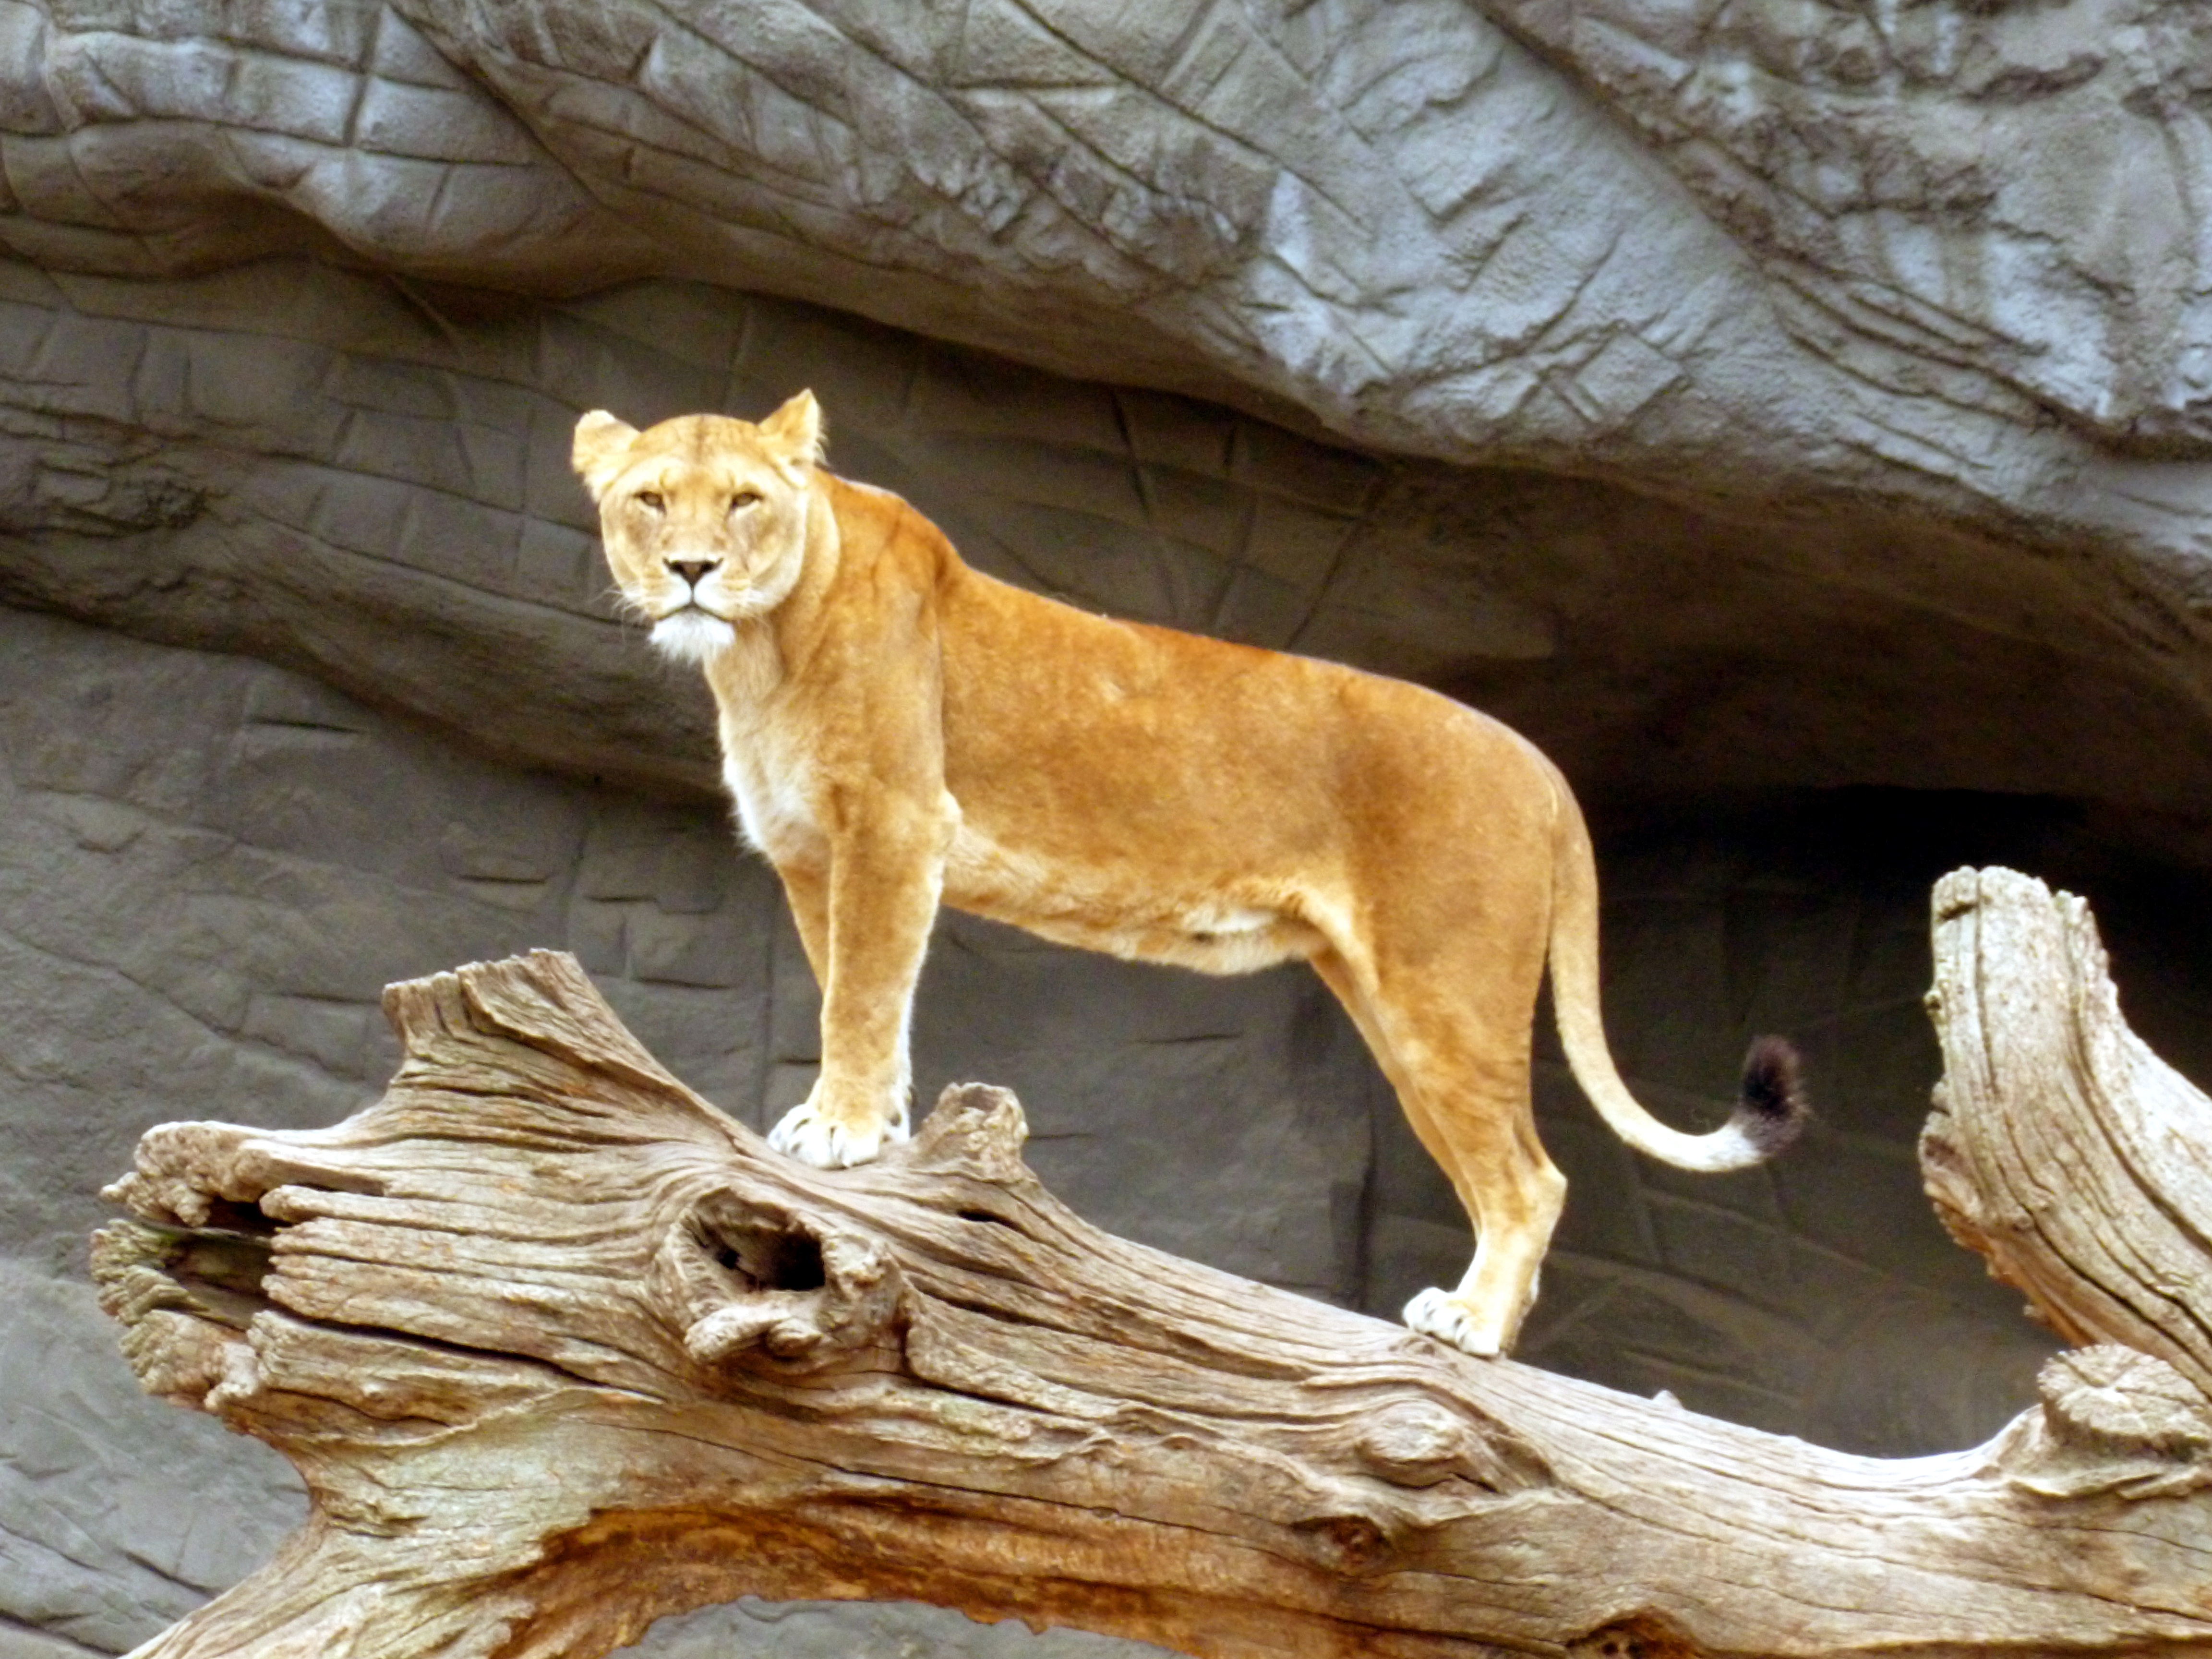
nature, rock, female, wildlife, zoo, fur, log, cat, brown, mammal, predator, fauna, lion, lioness, grey, stand, vertebrate, creature, attention, wildcat, animal world, cougar, animal portrait, puma, graceful, carnivores, lion females, gro kartze, big cats, cat like mammal